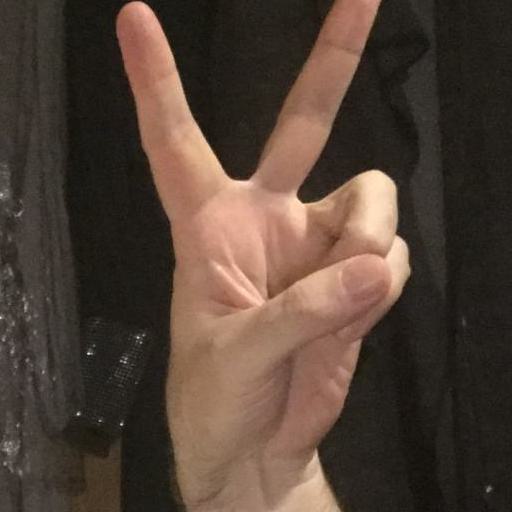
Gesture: peace